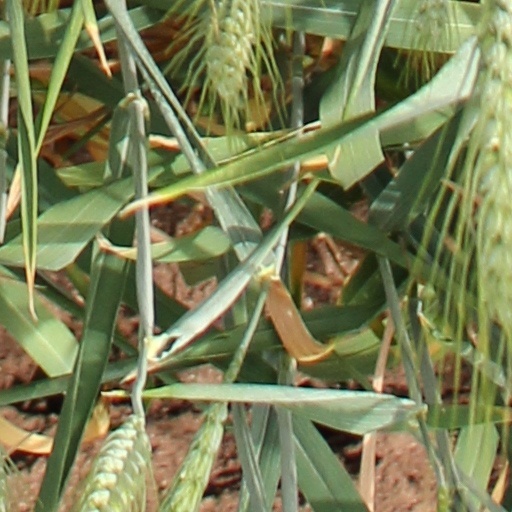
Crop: wheat